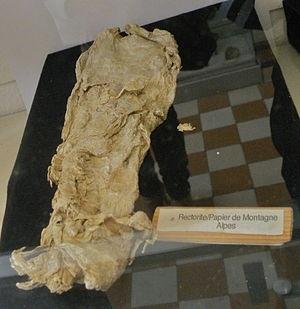
Rectorite
La rectorite, ou allevardite, est un minéral de la famille des argiles. C’est un minéral monoclinique constitué d’une interstratification régulière de deux phyllosilicates, le mica et la smectite. Il a été découvert près de La Table en Savoie. Parfois qualifié de papier, liège ou cuir de montagne, il a l’aspect d’un vieux papier ou chiffon de couleur verte, grise ou brune.